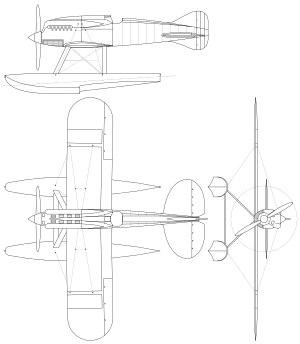
Le Macchi M.39 est un hydravion de course conçu et construit par Macchi Aeronautica en 1925-1926. Un M.39 piloté par le Major Mario de Bernardi, remporta la Coupe Schneider 1926 et deux records du monde de vitesse la même année.